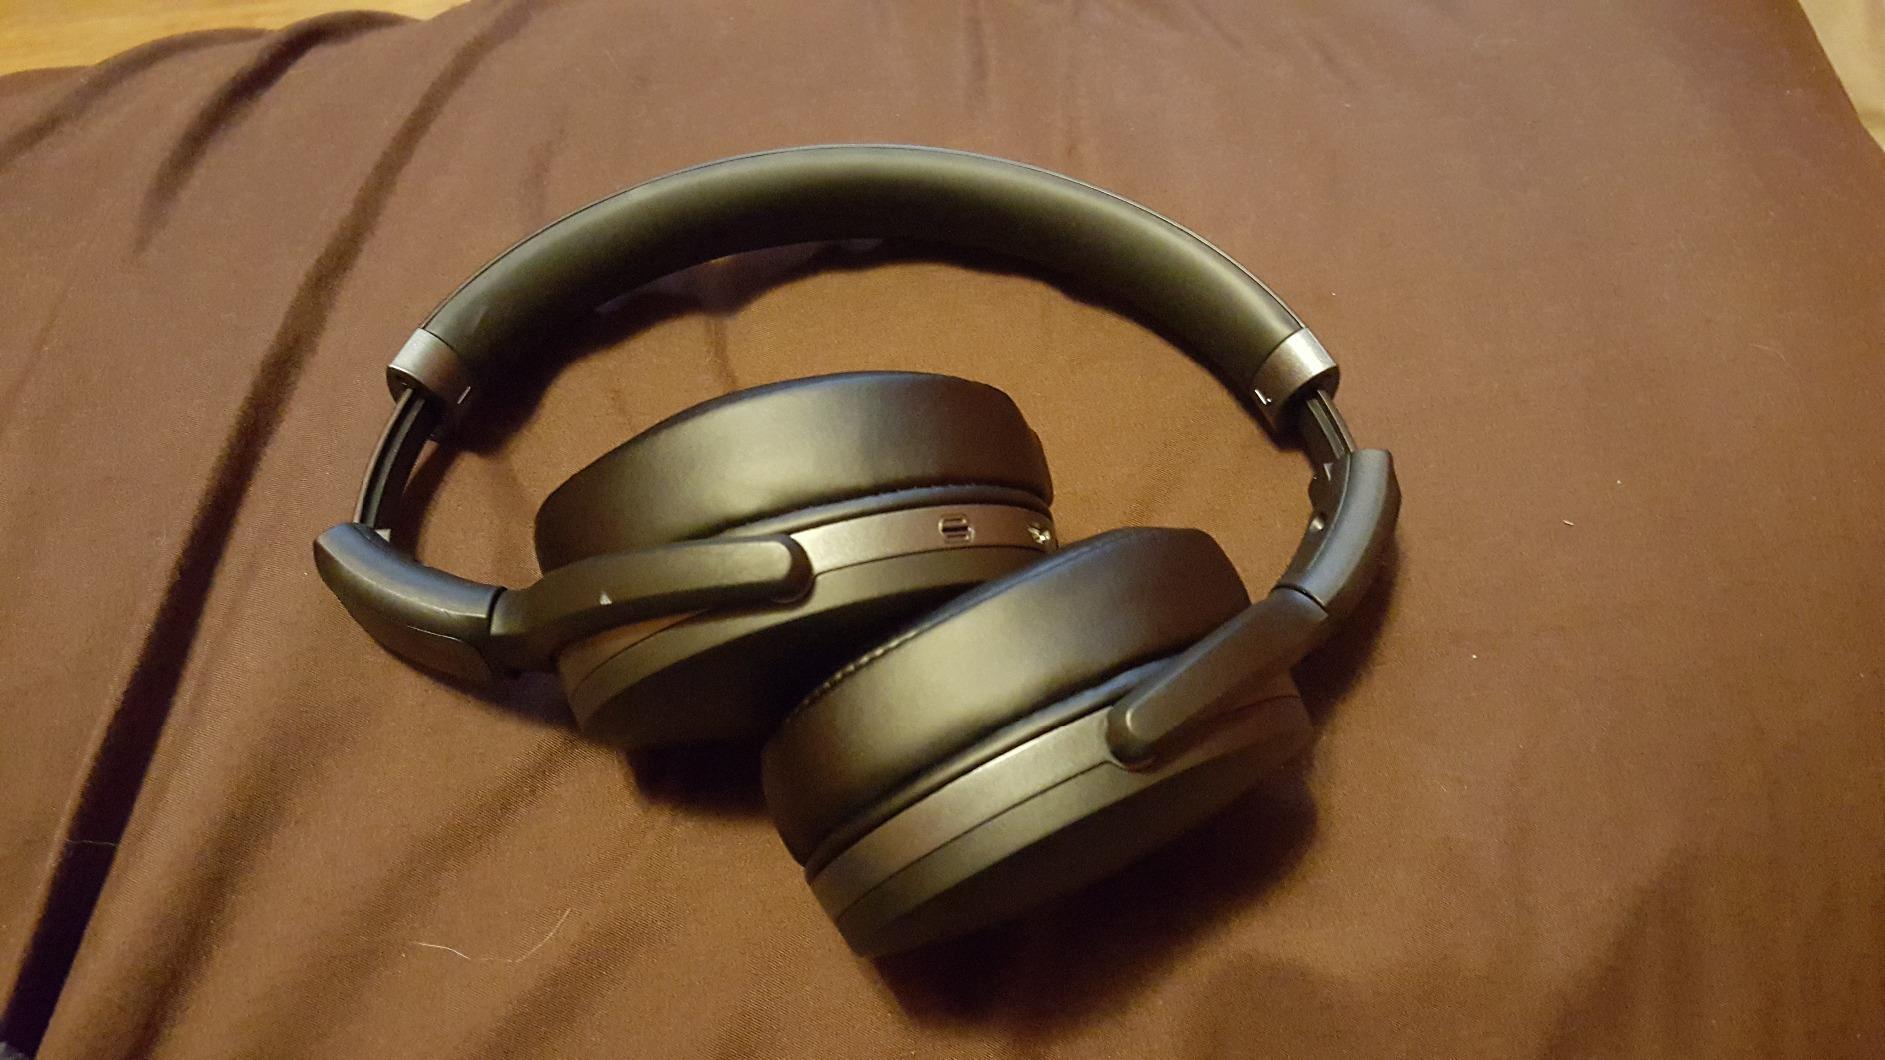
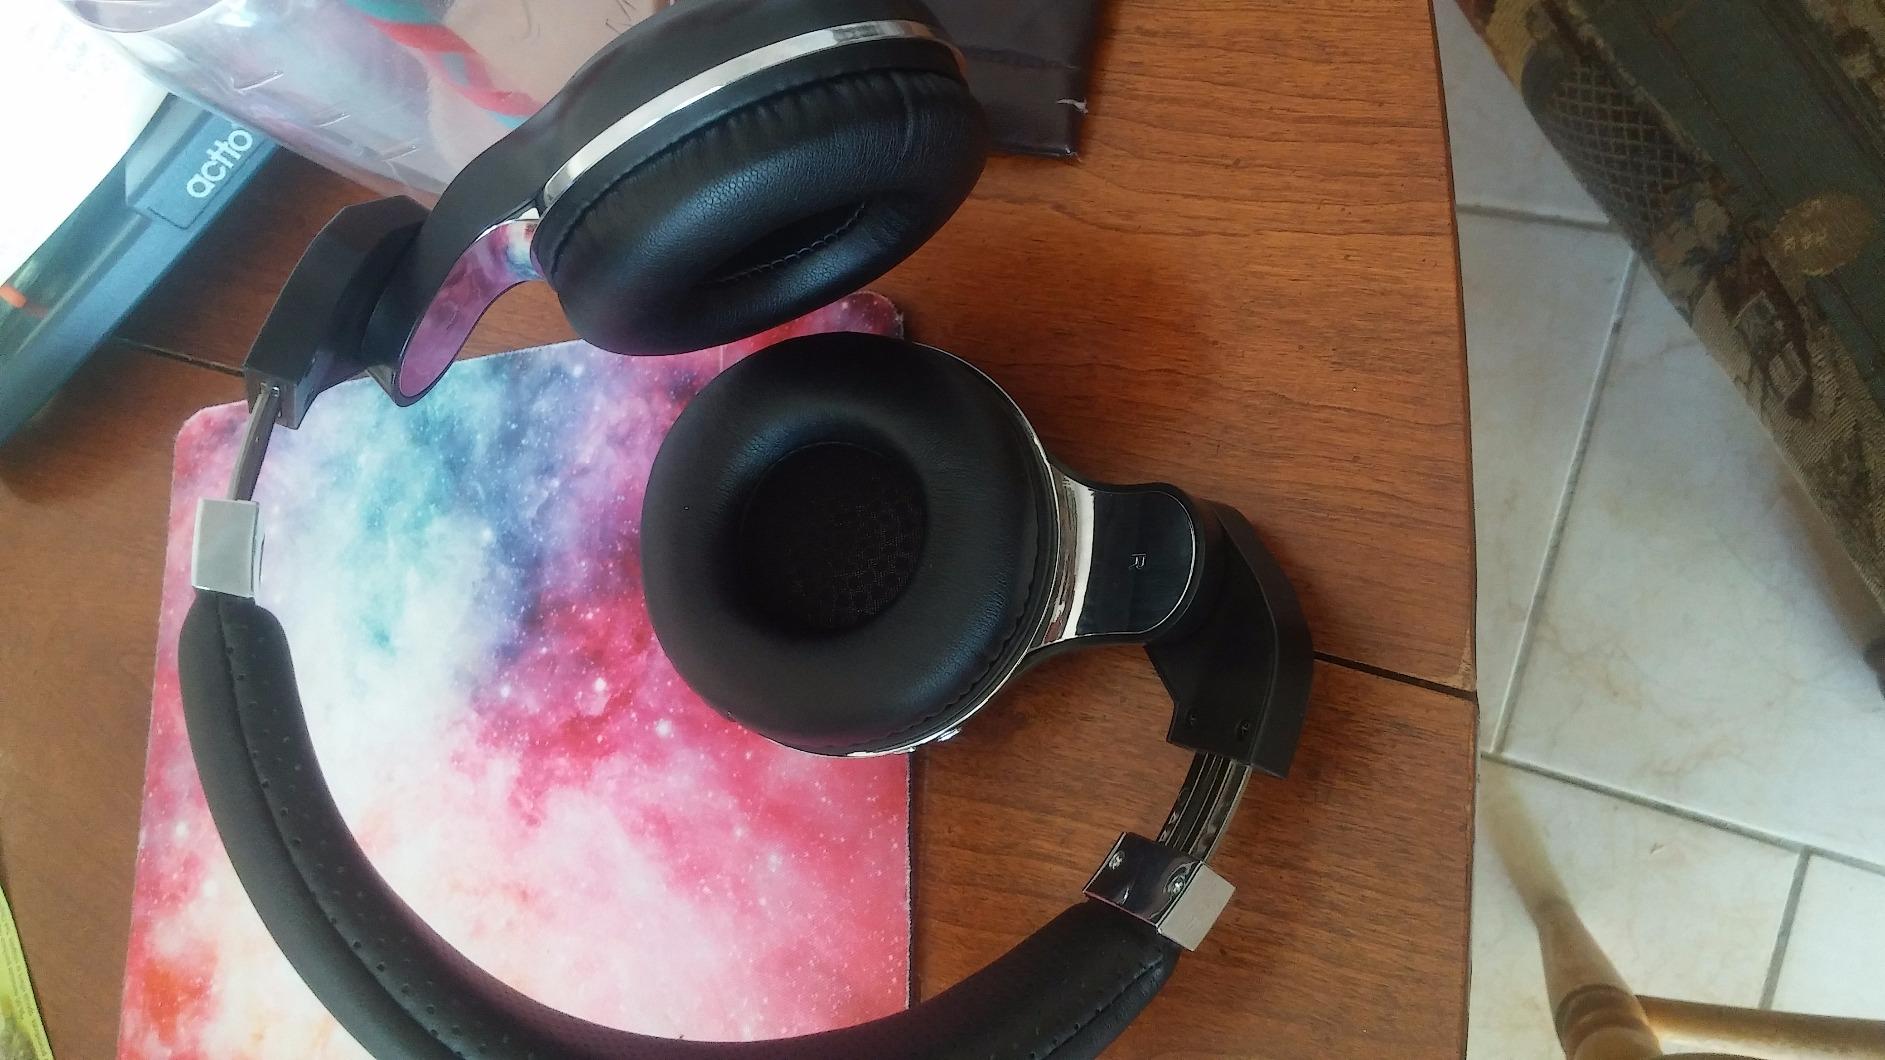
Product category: headphones
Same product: no